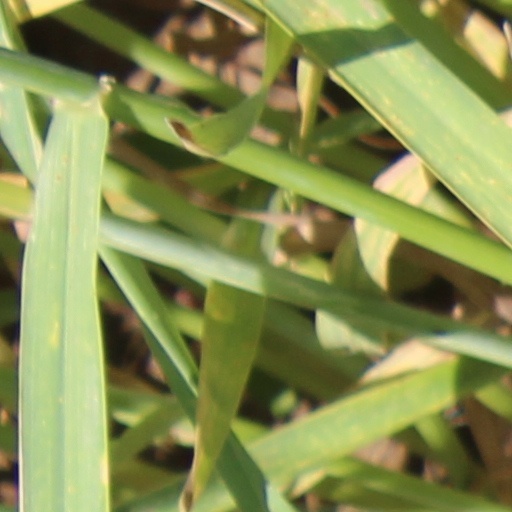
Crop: wheat